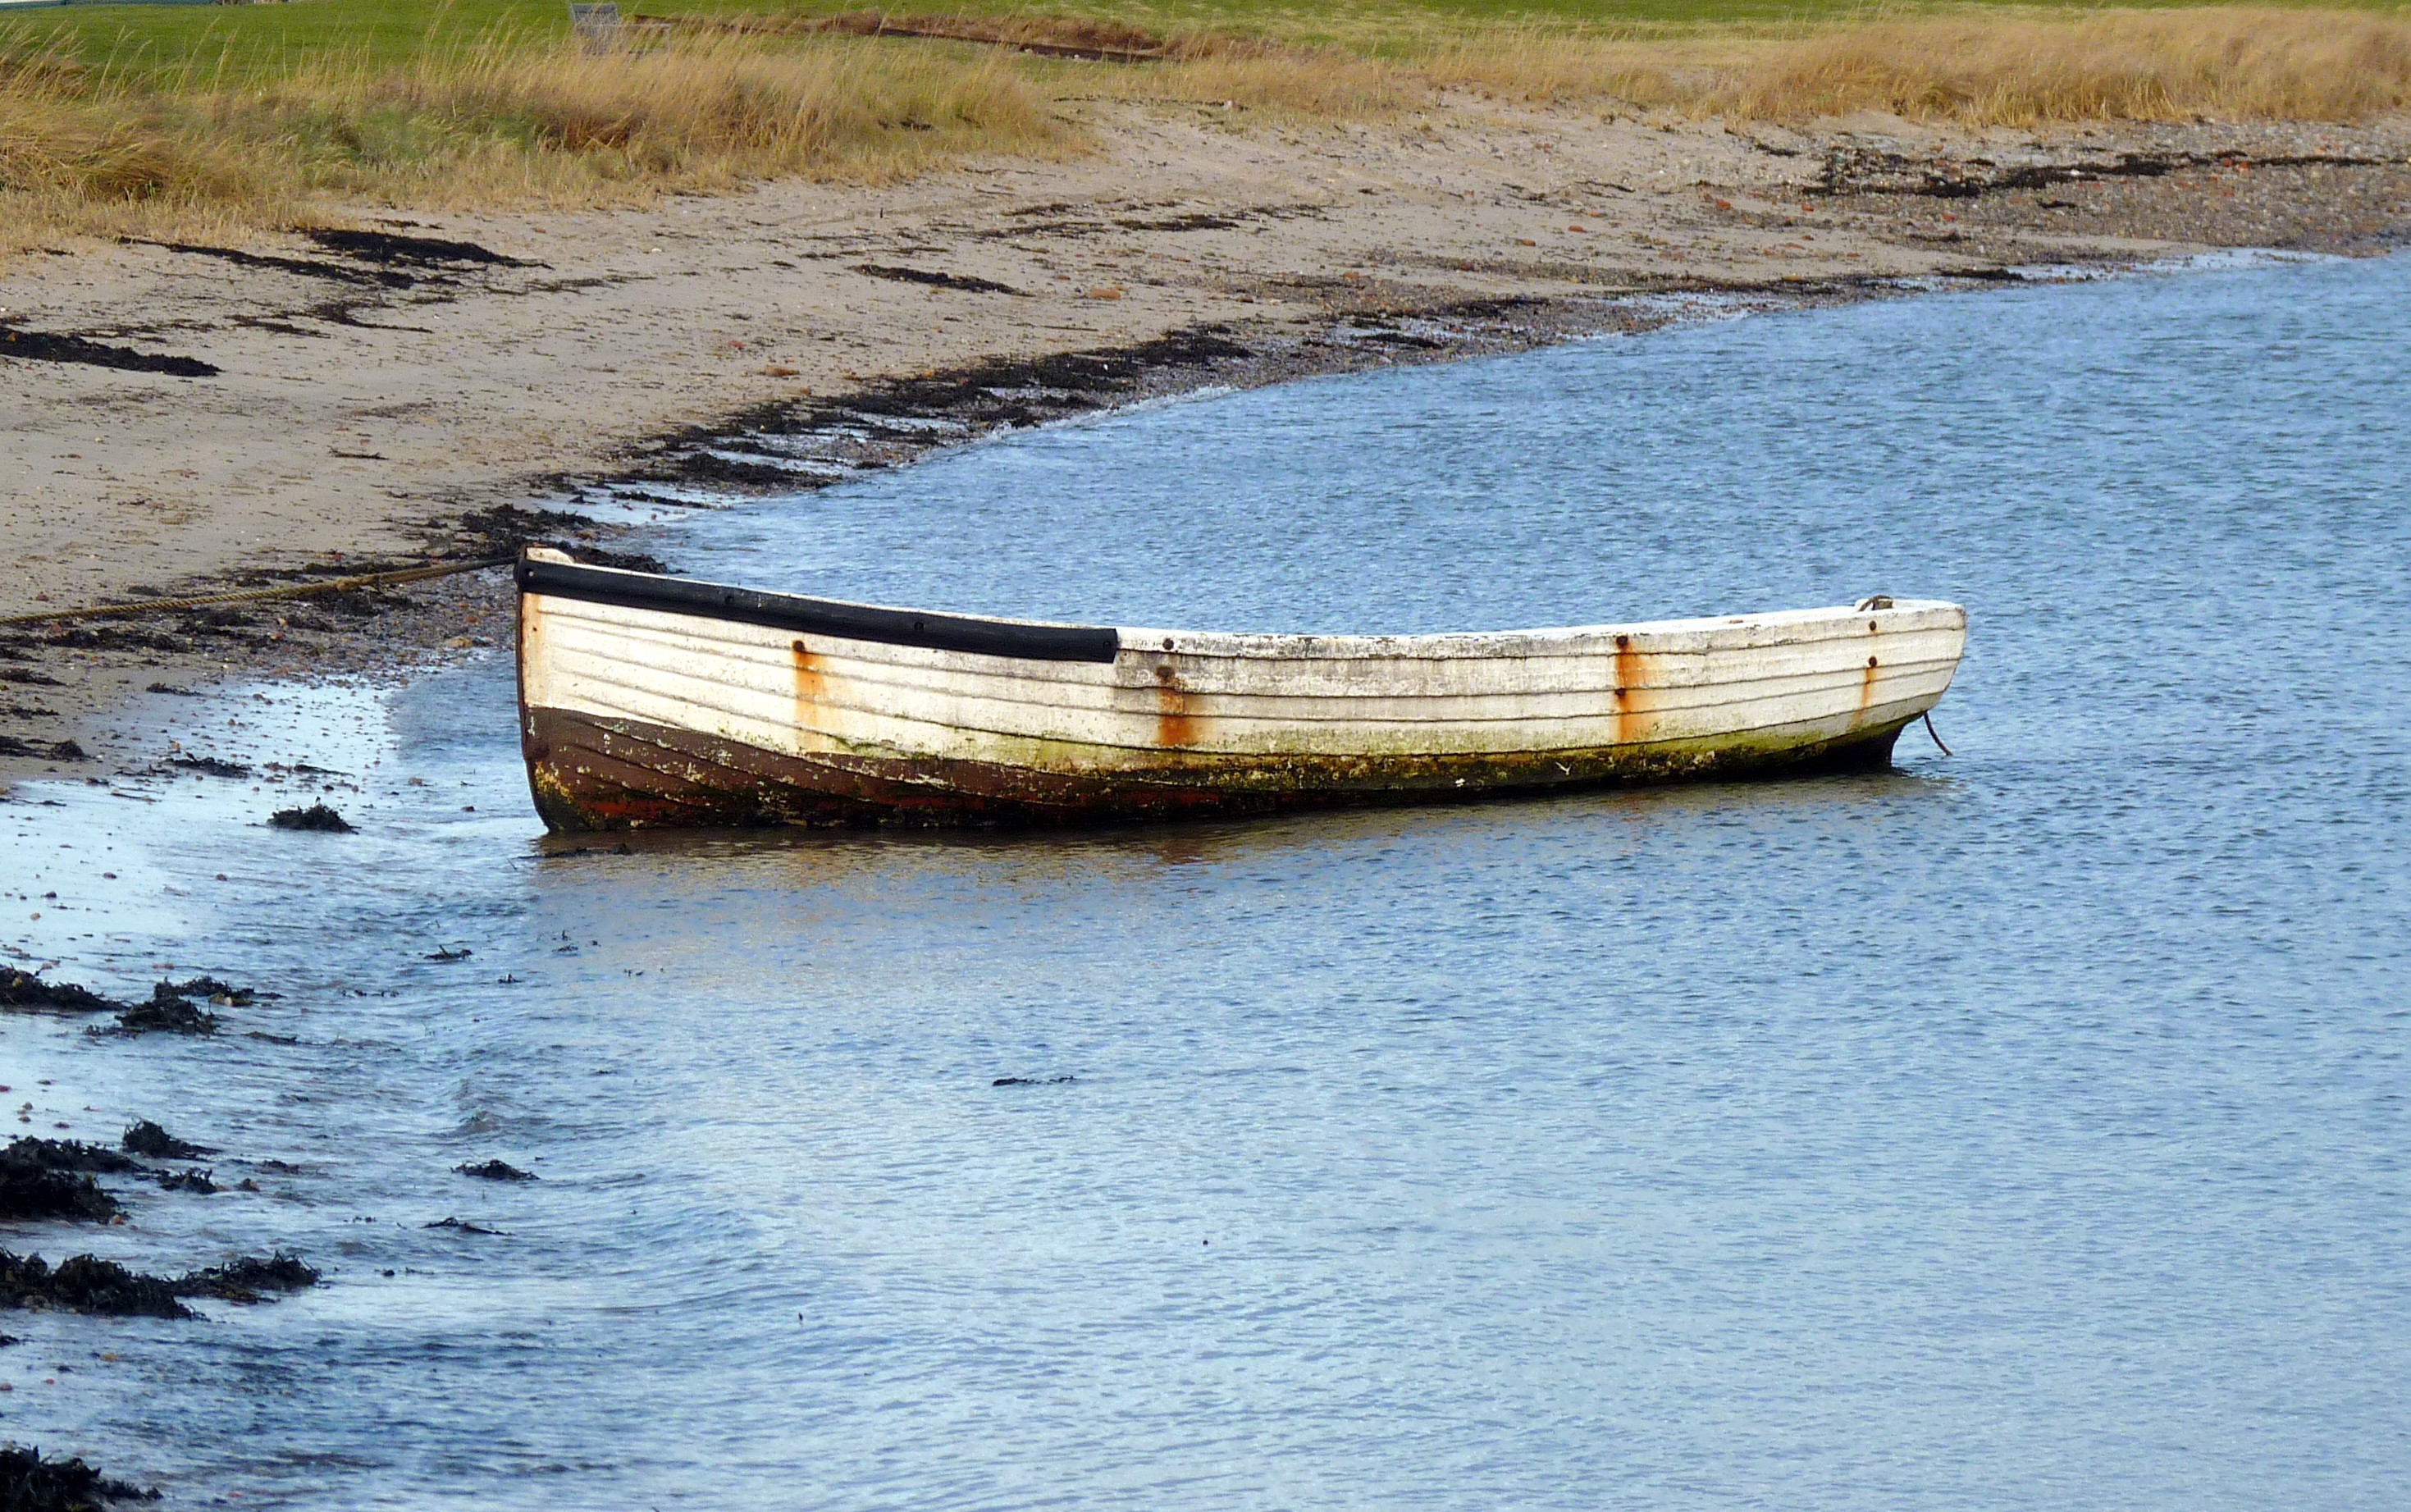
sea, coast, water, wood, boat, shore, wave, river, canoe, vehicle, waterway, boating, boats, channel, watercraft, barque, holyisland, fz38, watercraft rowing